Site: brandenburg
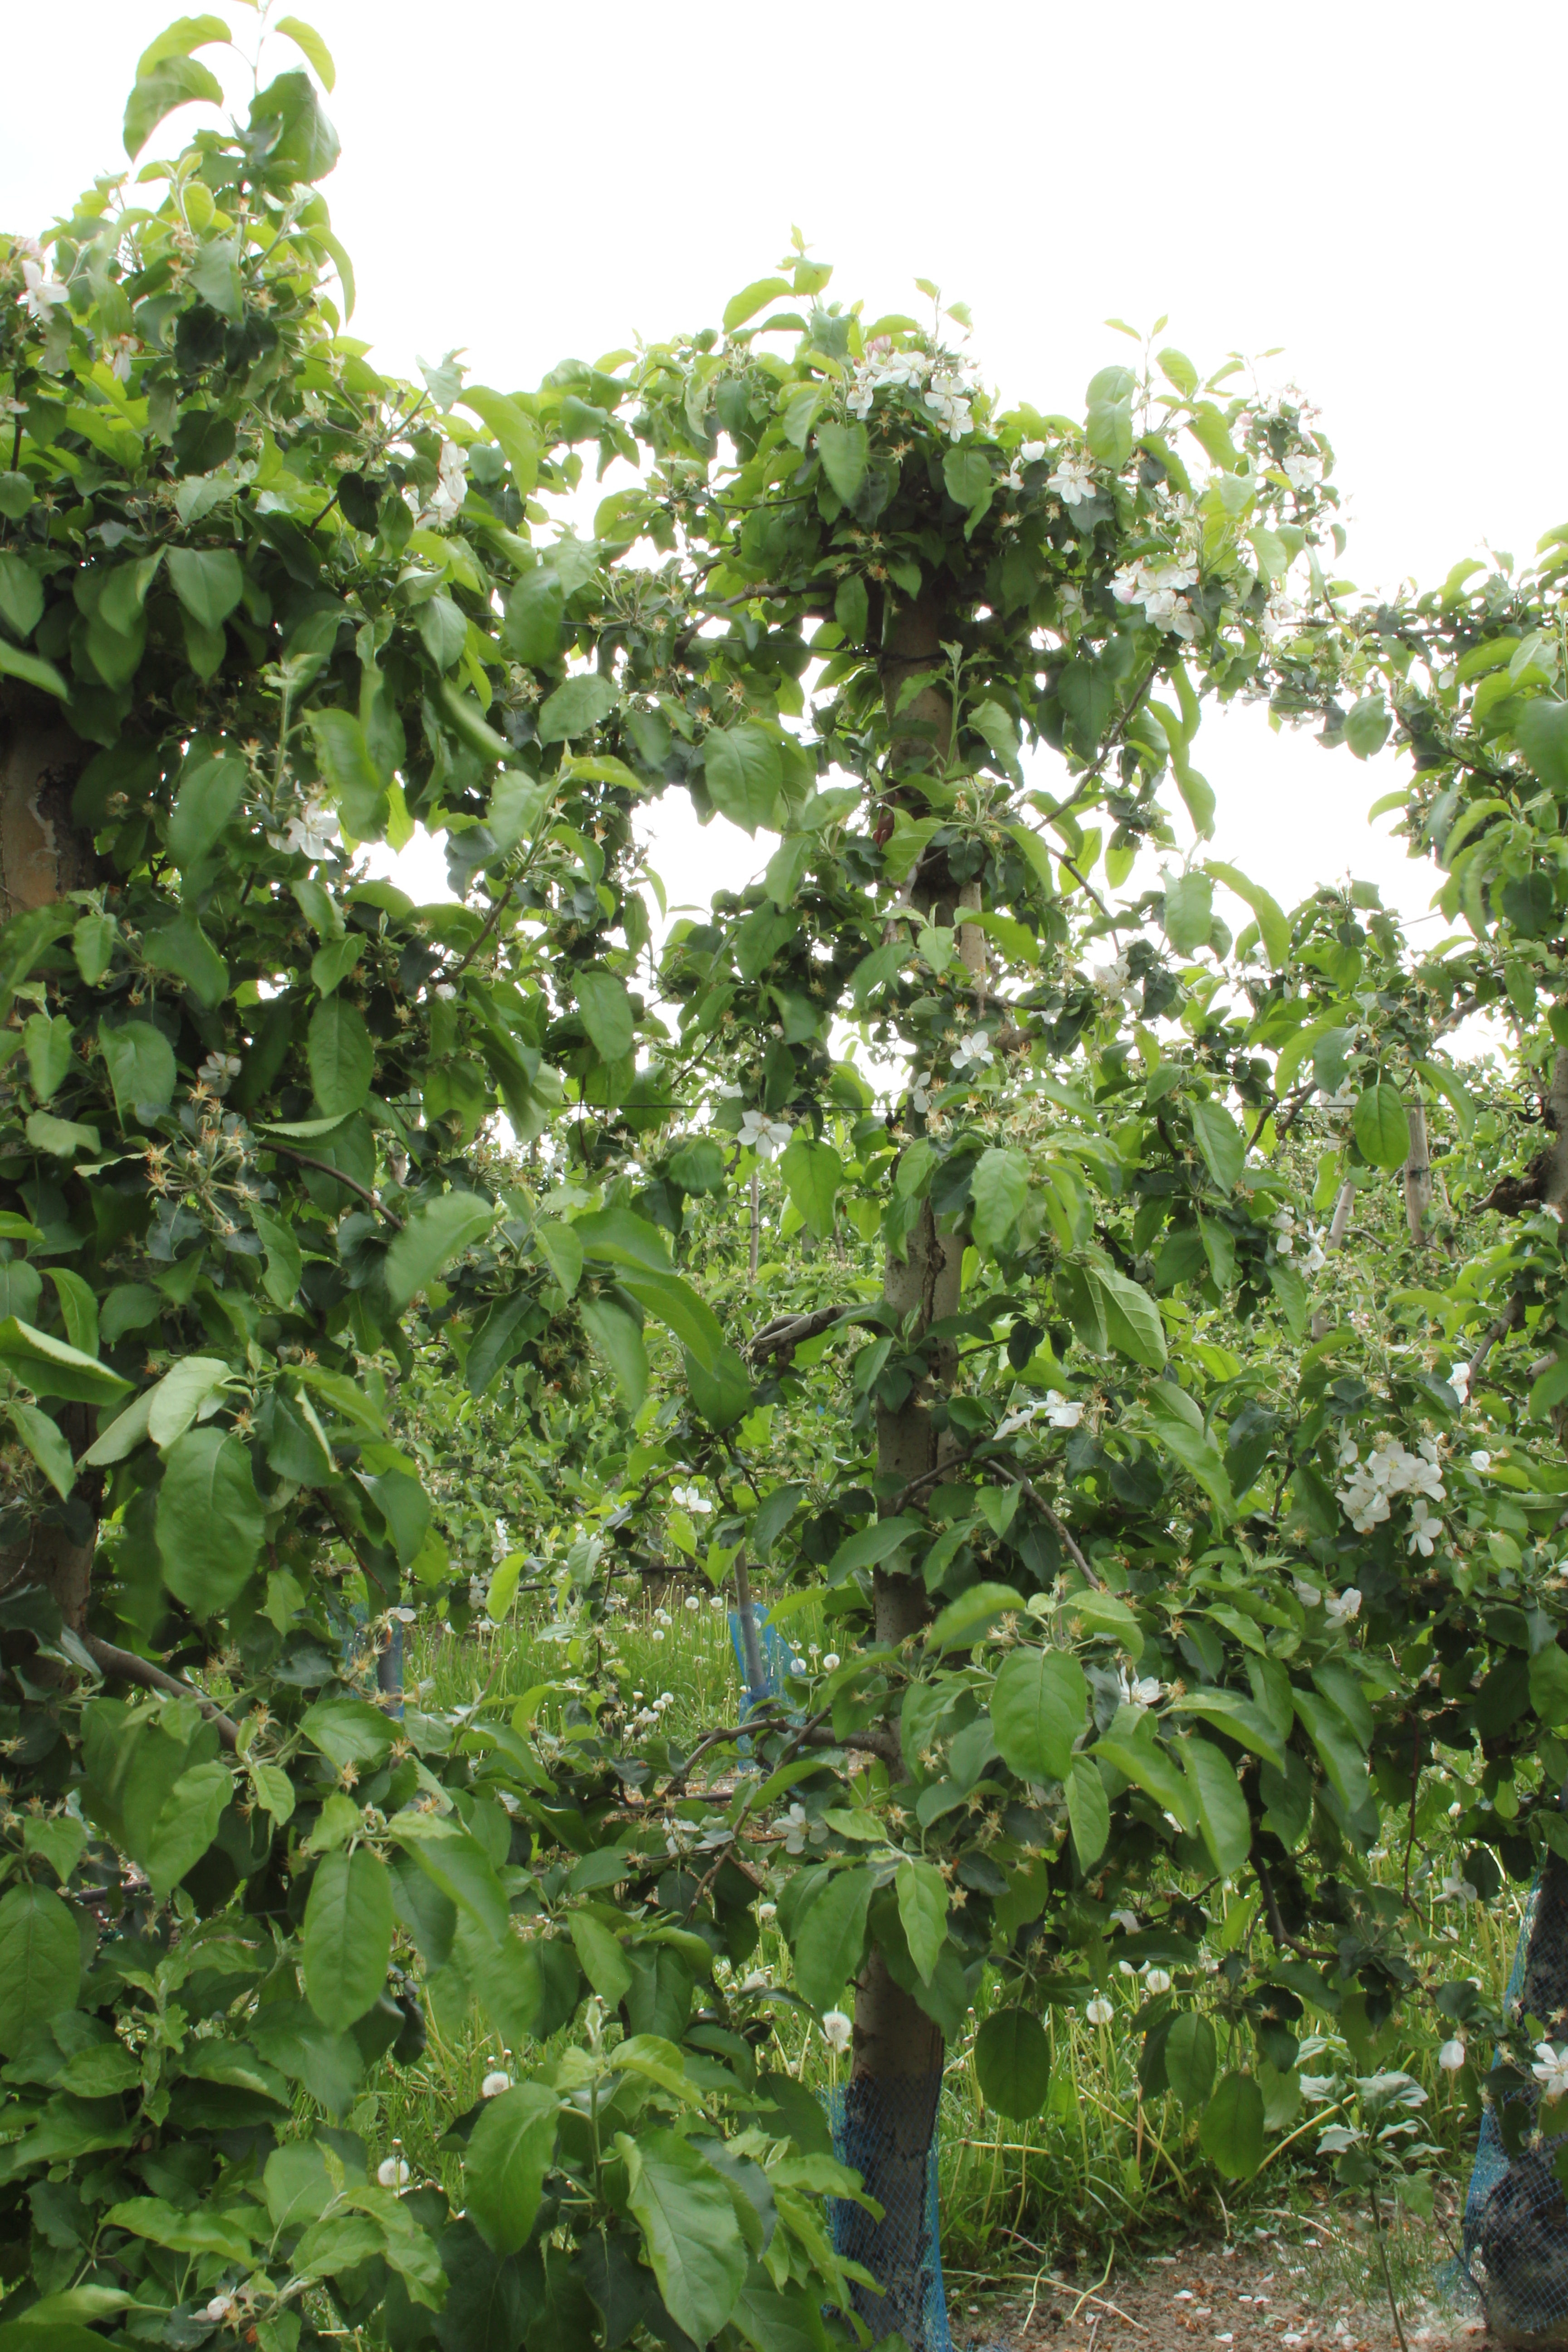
Growth stage (BBCH 67): Flowering